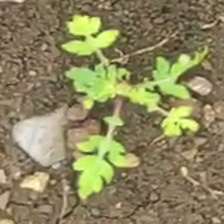
Weed species: Gajar_gavat_(Parthenium hysterophorus)